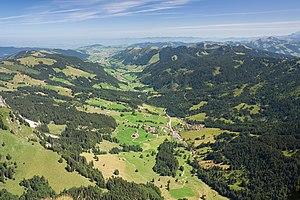
Alpthal est une commune suisse du canton de Schwytz, située dans le district de Schwytz.